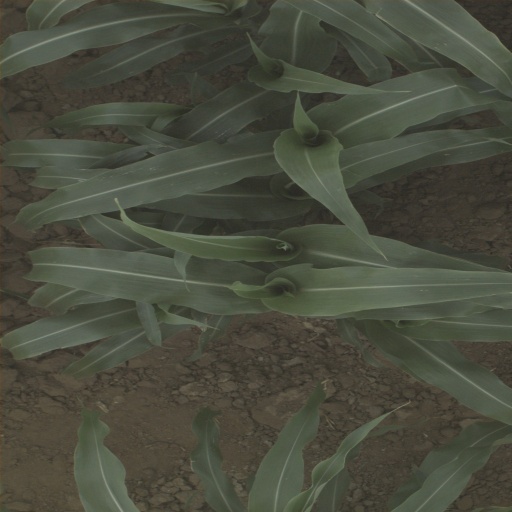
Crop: sorghum